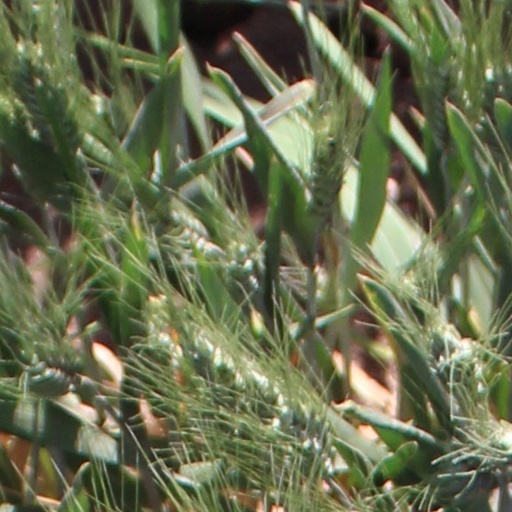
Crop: wheat